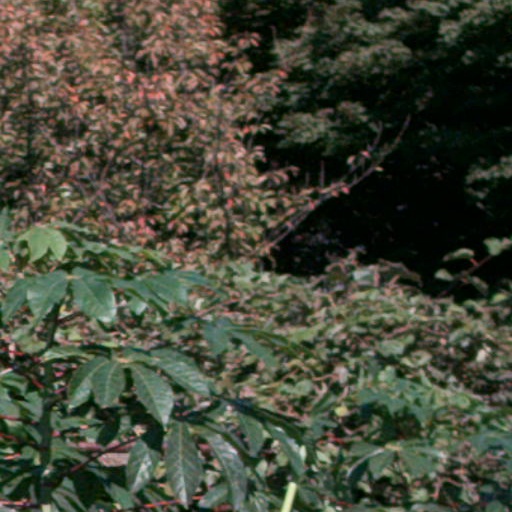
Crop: cassava